Bradford's law

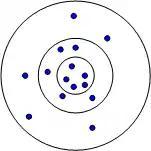
Visual Representation of Bradford's law.

Bradford's law is a pattern first described by Samuel C. Bradford in 1934 that estimates the exponentially diminishing returns of searching for references in science journals. One formulation is that if journals in a field are sorted by number of articles into three groups, each with about one-third of all articles, then the number of journals in each group will be proportional to 1:n:n. There are a number of related formulations of the principle.